Erin Crocker

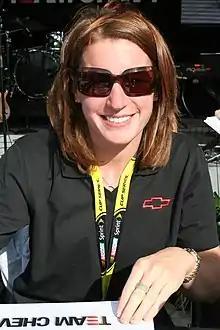
Crocker at Daytona in 2008

Erin Mary Crocker Evernham (born March 23, 1981) is an American race car driver and broadcaster with the Motor Racing Network's Winged Nation. In the past, she played soccer, tennis, and varsity lacrosse on both her high school and college teams. She eventually moved to focus more on building a family after starting a personal relationship with her team owner and superior, Ray Evernham, whom she eventually married.